Florence Obi

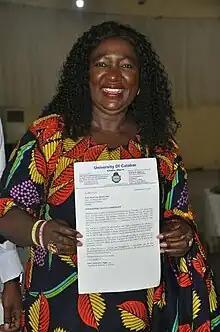

Florence Banku Obi is a Nigerian academic, author and a professor of education with specialization in psychology and special needs education. She is the 11th substantive vice-chancellor of the University of Calabar and the first female vice-chancellor since the inception of the institution. After her appointment as the new VC, Senator Ovie Omo-Agege who chairs the Senate Adhoc Committee on Constitution Review, described Prof. Obi as "an astute educational icon". She was previously the deputy vice-chancellor, academics and commissioner for women affairs in Cross River State. She was a candidate in the 2015 VC election but was not elected until 2020, when she became the first woman to be elected. In 2007, she served as the social development and member of the executive council, Cross River State.